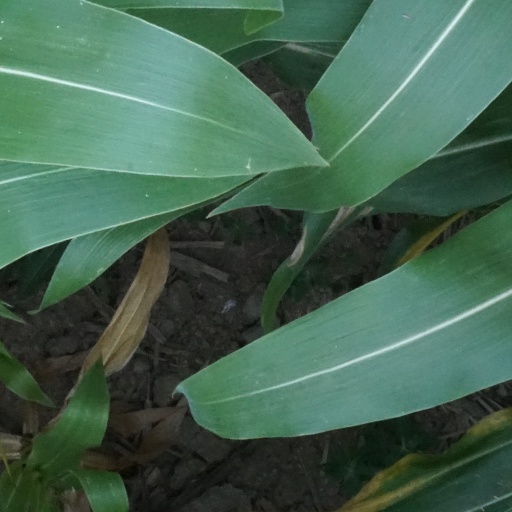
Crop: maize; corn